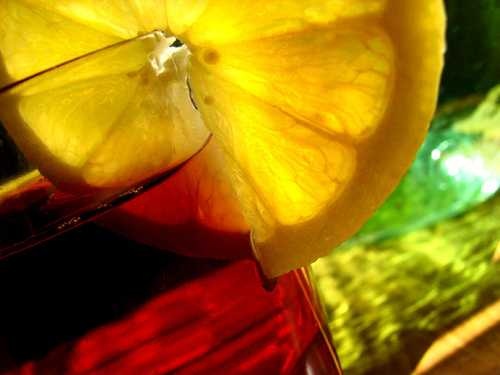
Label: Lemon